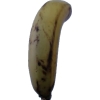
Label: banana